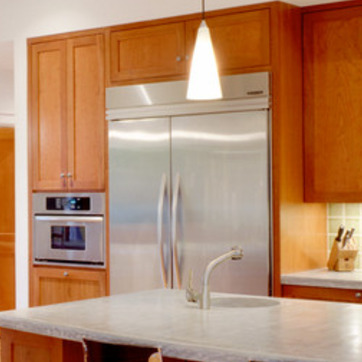
Material: metal